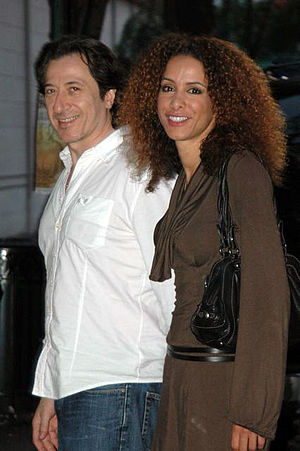
Federico Castelluccio
Federico Castelluccio er en italiensk-amerikansk skuespiller som er mest kendt for sin rolle som Furio i den prisbelønnede tv-serie The Sopranos, hvor han medvirkede i 36 episoder i perioden 2000 til 2002.